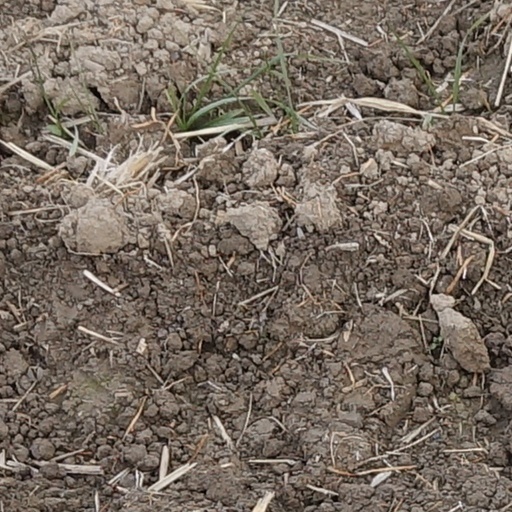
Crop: wheat